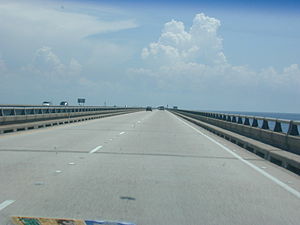
New Orleans / Billeder
New Orleans er den største by i den amerikanske delstat Louisiana. Byen kaldes også Crescent City på grund af den form, den har, med sin placering langs Mississippi-floden. Byens kælenavn er "Big Easy". Nogen gange betegnes den også som NOLA. Selve byen har omkring 288.000 indbyggere, mens Greater New Orleans Area har omkring 1,2 millioner indbyggere. Ca. 28 % af befolkningen er hvide, mens ca. 67 % er afro-amerikanere. Resten er primært asiater.